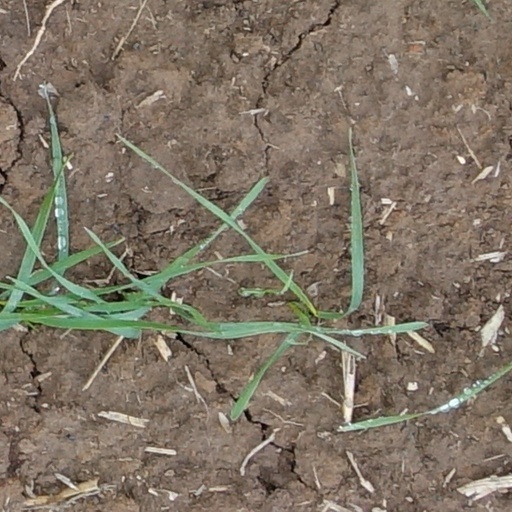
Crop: wheat